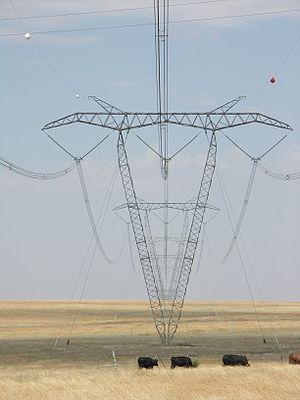
Le secteur de l'énergie en Afrique du Sud est largement dominé par le charbon qui constitue 92 % de la production et 74,3 % de la consommation d'énergie primaire du pays en 2017.